Suoyang City

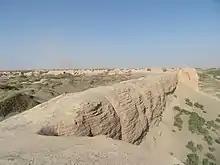
Inner city wall

The inner city is in the shape of an irregular rectangle measuring in area. Its four walls measure (east), (west), (south), and (north). The bases of the rammed earth walls are wide, and the remaining walls are 9 to 12.5 m tall.